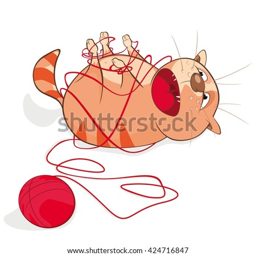
vector illustration of a cute cat .